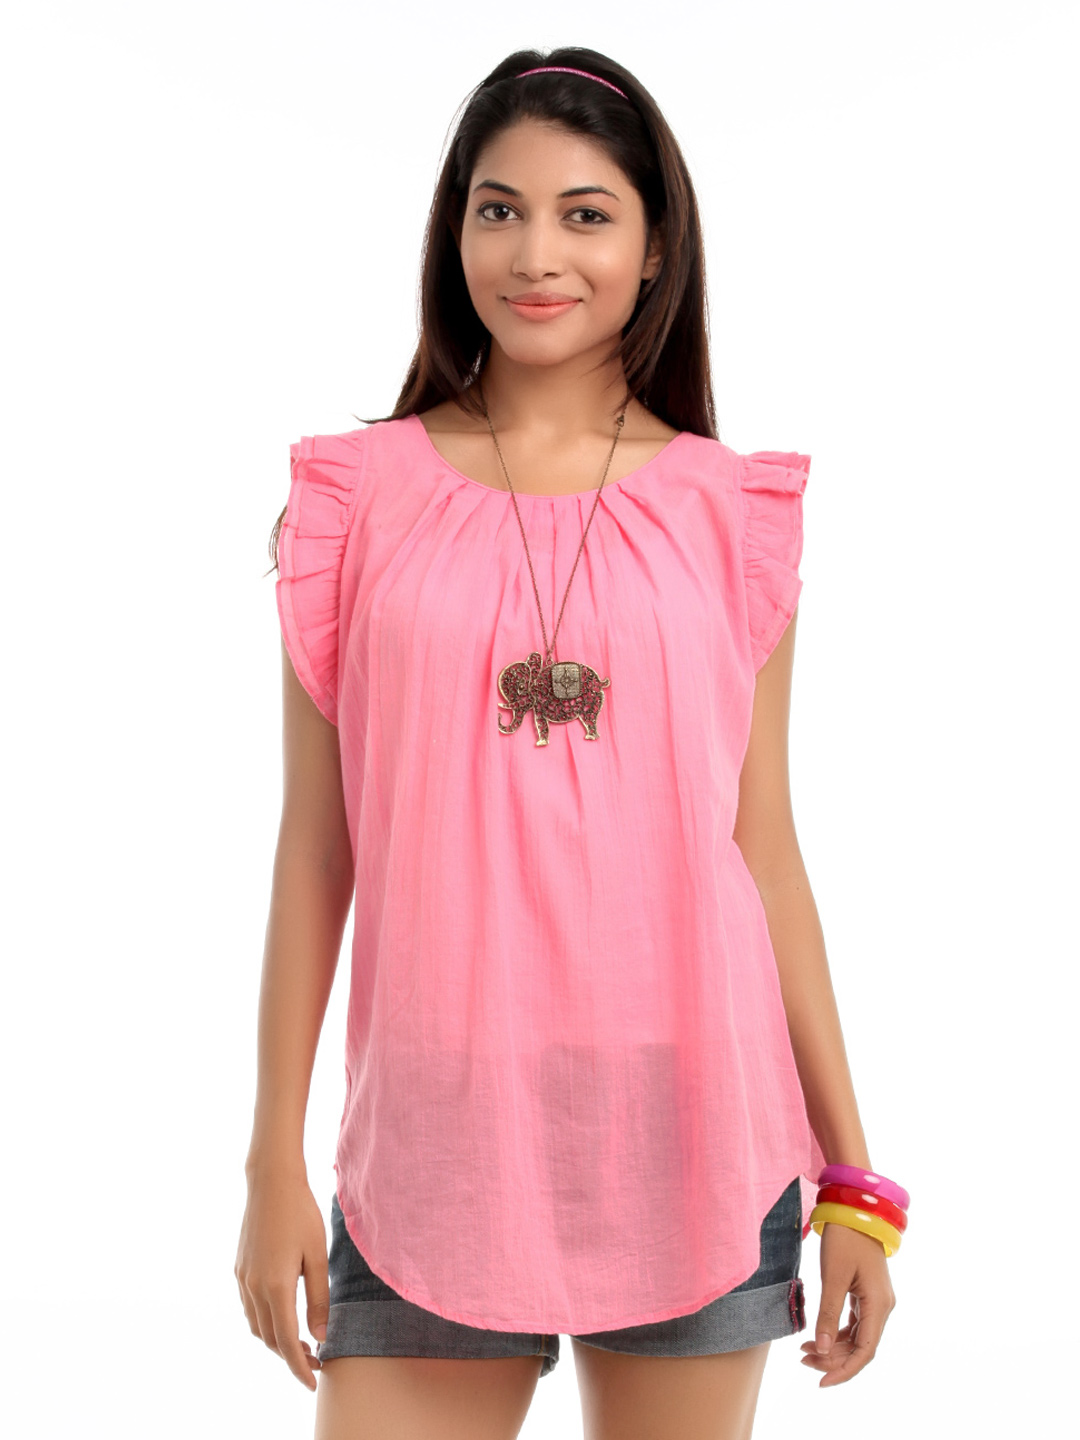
Vero Moda Women Pink Tunic
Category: Apparel / Topwear / Tunics
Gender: Women
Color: Pink
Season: Summer 2012
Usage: Casual